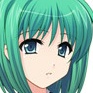
Portrait style: Anime Portrait